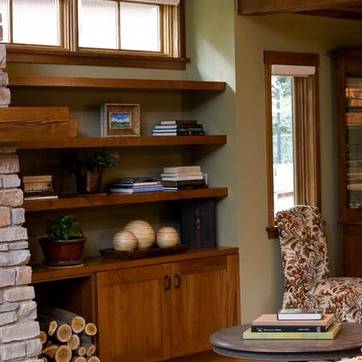
Material: paper